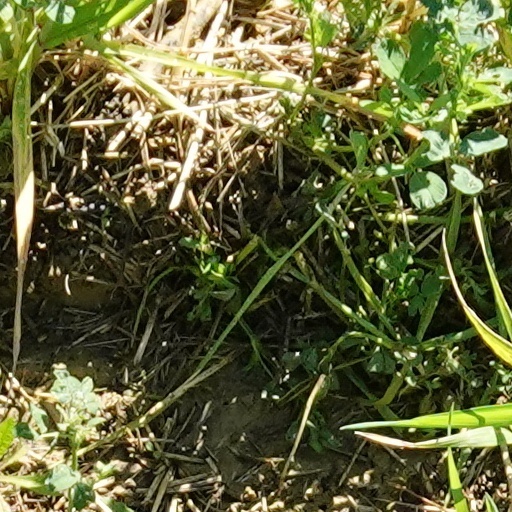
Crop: wheat